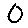
Label: 0